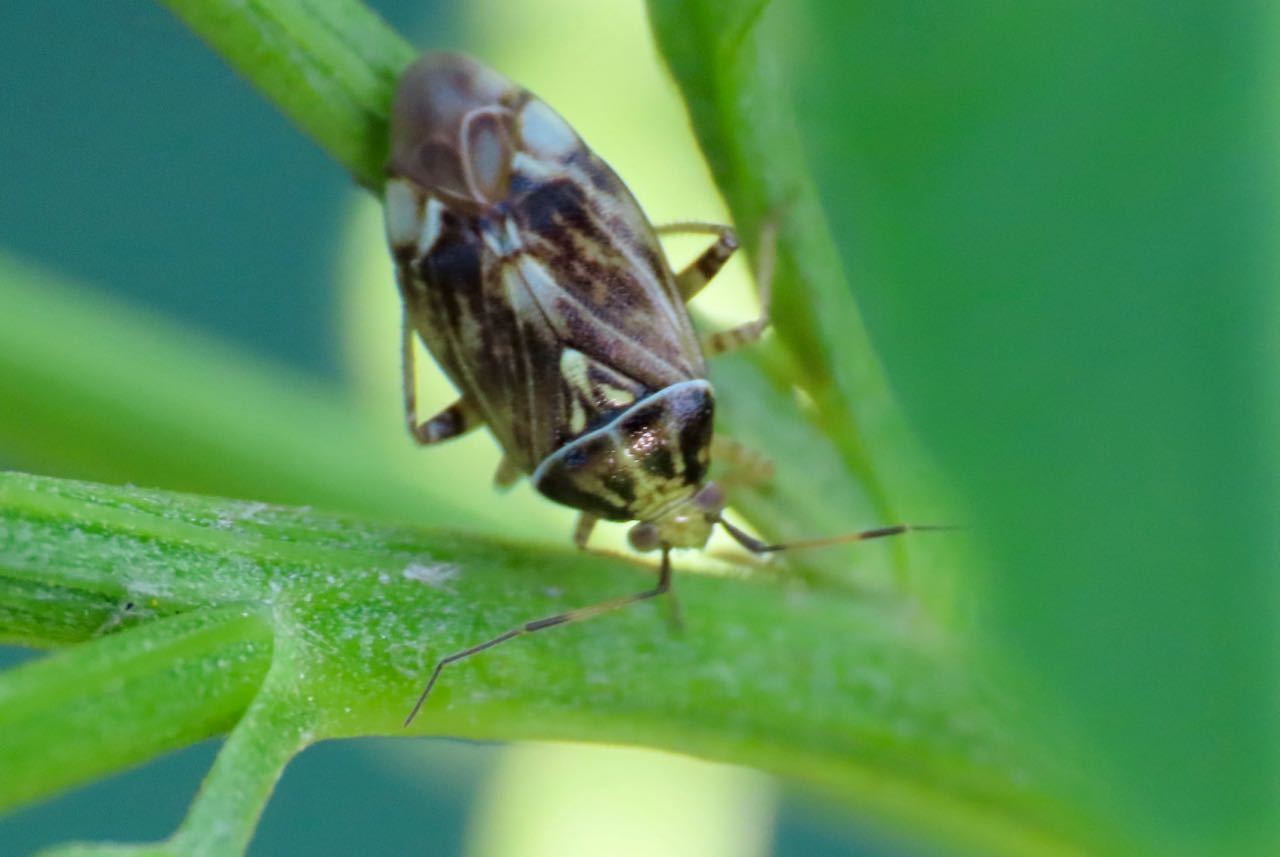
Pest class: lygus_bug